Quakers in Upper Canada

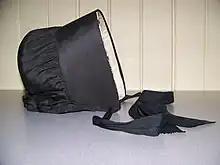
Quaker Cap

Friends believed that it was important to avoid fanciness in dress, speech, and material possessions, because those things tend to distract one from waiting on God's personal guidance. They also tend to cause a person to focus on himself more than on his fellow human beings, in violation of Jesus' teaching to "love thy neighbor as thyself." This emphasis on "plainness", as it was called, made the Friends in certain times and places easily recognizable to the society around them, particularly by their plain dress in the 18th and 19th centuries.